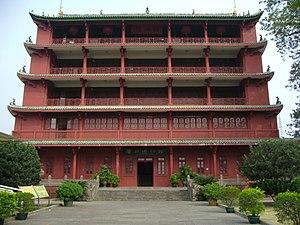
La tour Zhenhai est un ancien mirador situé sur le Mont Jyutsau à Canton, en Chine.